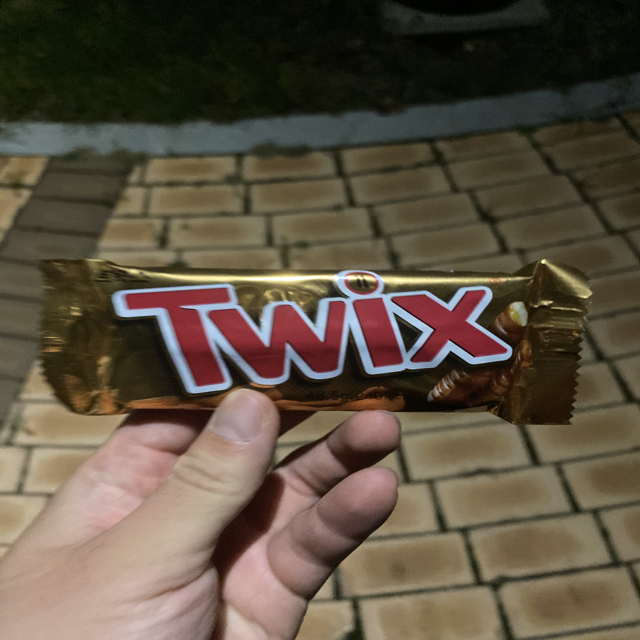
Label: plastics